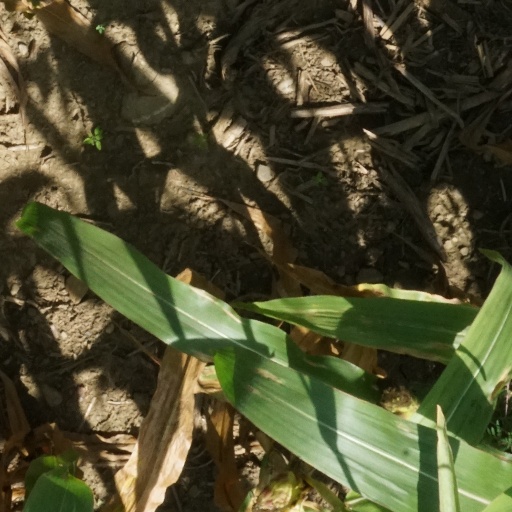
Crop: maize; corn